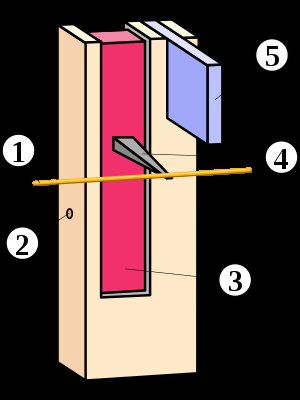
Springer
Det øverste af en springer: 1. streng; 2. tungens aksel; 3. tunge; 4. dæmper af filt; 5. plektrum
En springer er den væsentligste del af mekanikken i musikinstrumenter af cembalofamilien, herunder cembalo, spinet, virginal, muselar, ottavino, clavicyterium og claviorganum.